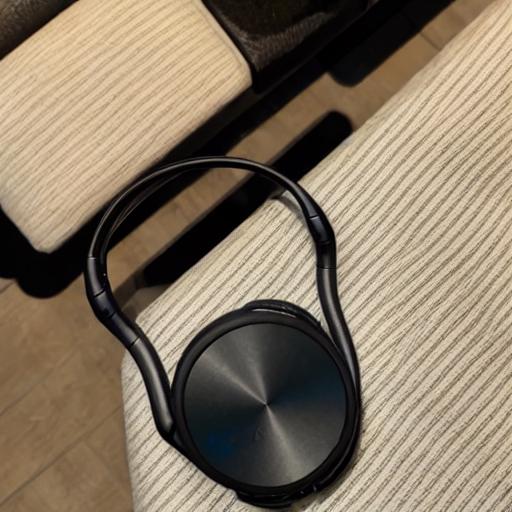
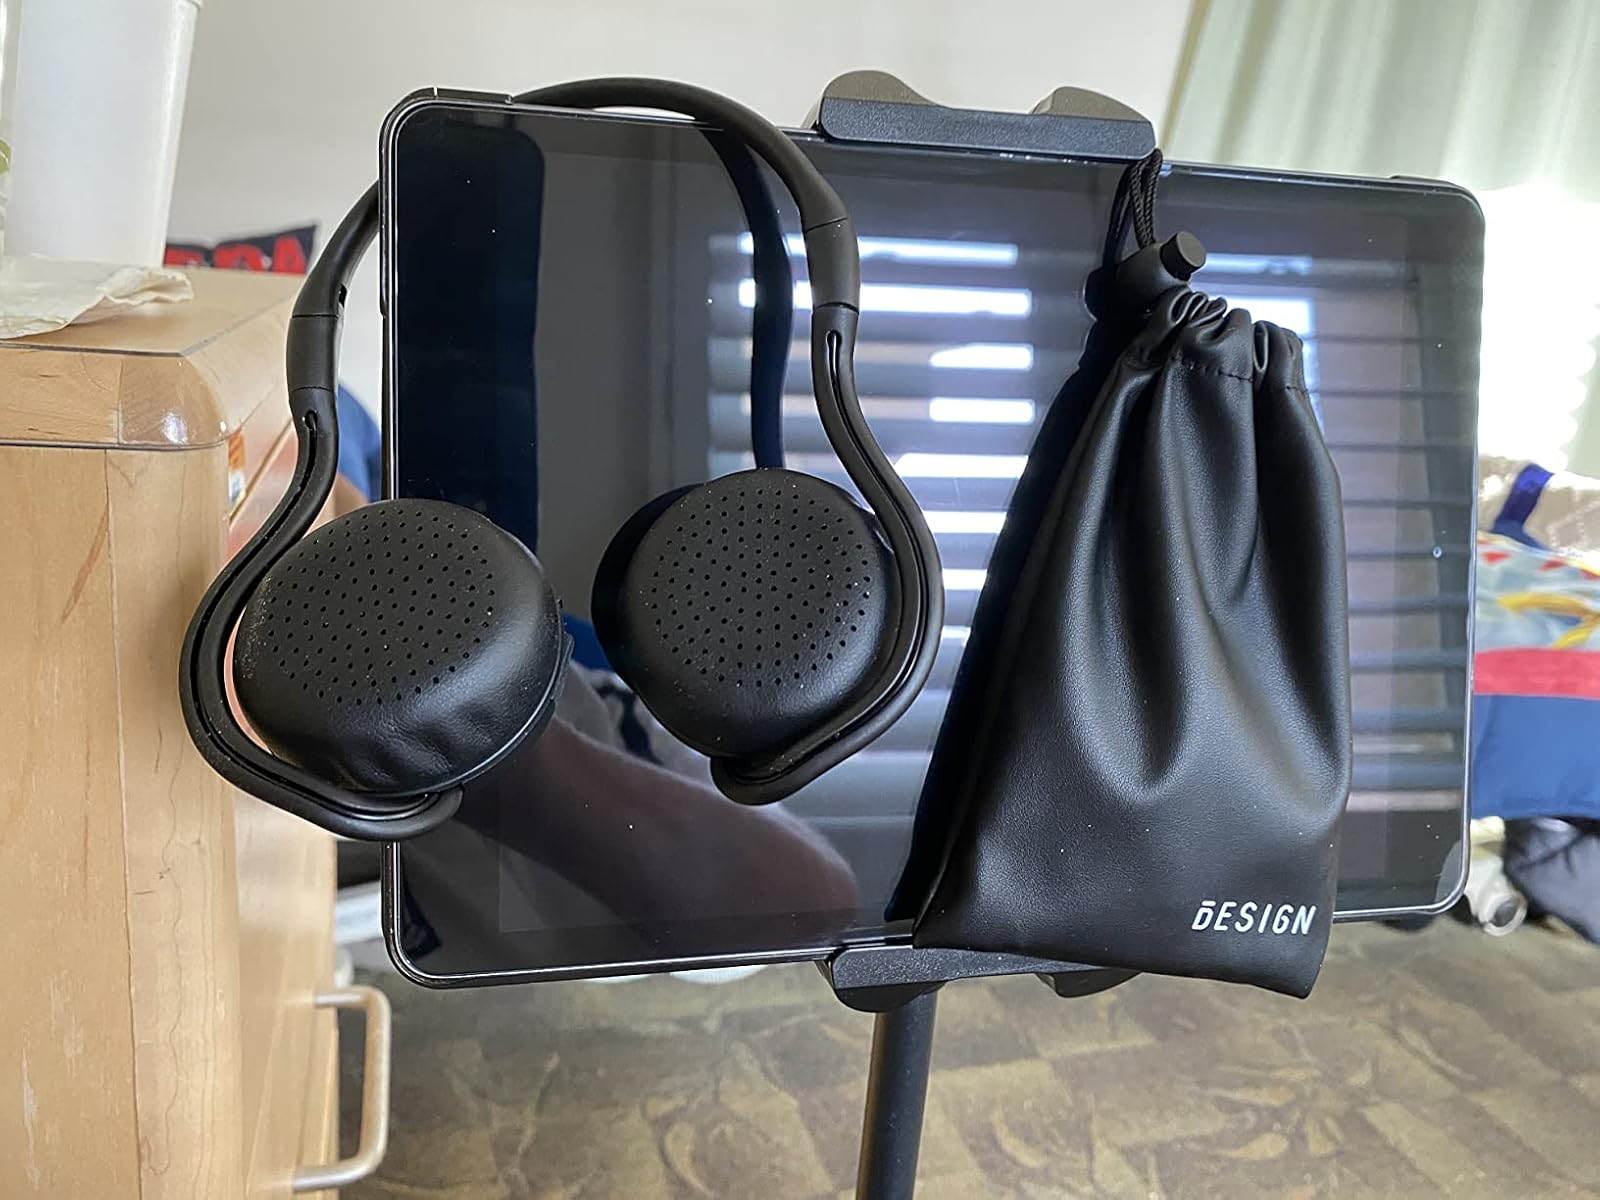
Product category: headphones
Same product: no